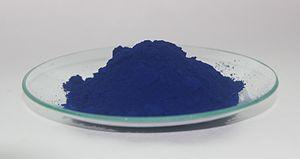
La peinture et la dorure à la feuille sont jusqu'au XIXᵉ siècle des éléments essentiels de la composition architecturale.
Le bleu de Prusse est un pigment bleu foncé, identifié au Colour Index comme PB27 et dont la désignation internationale ISO est Iron blue pigment.